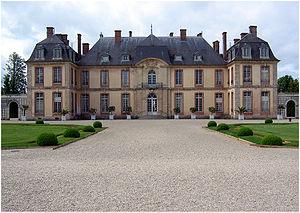
Le château de La Motte-Tilly est situé dans la commune du même nom dans le département de l'Aube sur la rive gauche de la Seine à moins de 7 kilomètres au sud-ouest de Nogent-sur-Seine.
La Motte-Tilly est une commune française, située dans le département de l'Aube en région Grand Est.
L'Aube est un département français de la région Grand Est dont le nom vient de l'Aube, premier affluent notable de la Seine. L'Insee et la Poste lui attribuent le code 10. Les habitants de ce département sont appelés les Aubois. Sa préfecture est Troyes.
Un certain nombre d'œuvres cinématographiques et télévisuelles ont été tournés dans le département de l'Aube.